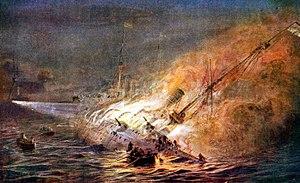
Le croiseur léger allemand SMS Leipzig coulant lors de la bataille des Falkland, le 8 décembre 1914.
Le SMS Leipzig, du nom de la ville de Leipzig en Allemagne, est un croiseur léger de la classe Bremen construit pour la Marine impériale allemande. Il est le sixième des sept navires de sa classe. Mis sur cale au chantier naval d'AG Weser à Brême en 1904 et lancé en mars 1905, le Leipzig entre en service en avril 1906. Le navire est équipé de dix canons de 10,5 cm et de deux tubes lance-torpilles de 450 mm et peut atteindre une vitesse de 22 nœuds.